Nick News

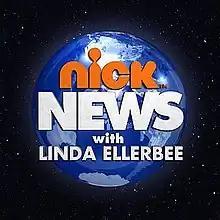
Intertitle (from 2009–15)

Nick News (formerly titled Nick News W/5 and later Nick News with Linda Ellerbee) is an American educational television news magazine aimed at children and teenagers. It originally aired on Nickelodeon from 1992 to 2015. It also aired on Nickelodeon's sister network Noggin from 1999 to 2002. "Nick News" took the form of a news program discussing social, political and economic issues in a format intended to be accessible to both children and adults. In June 2020, the show was revived, and in 2024 TikTok and Instagram accounts under the Nick News banner were created.